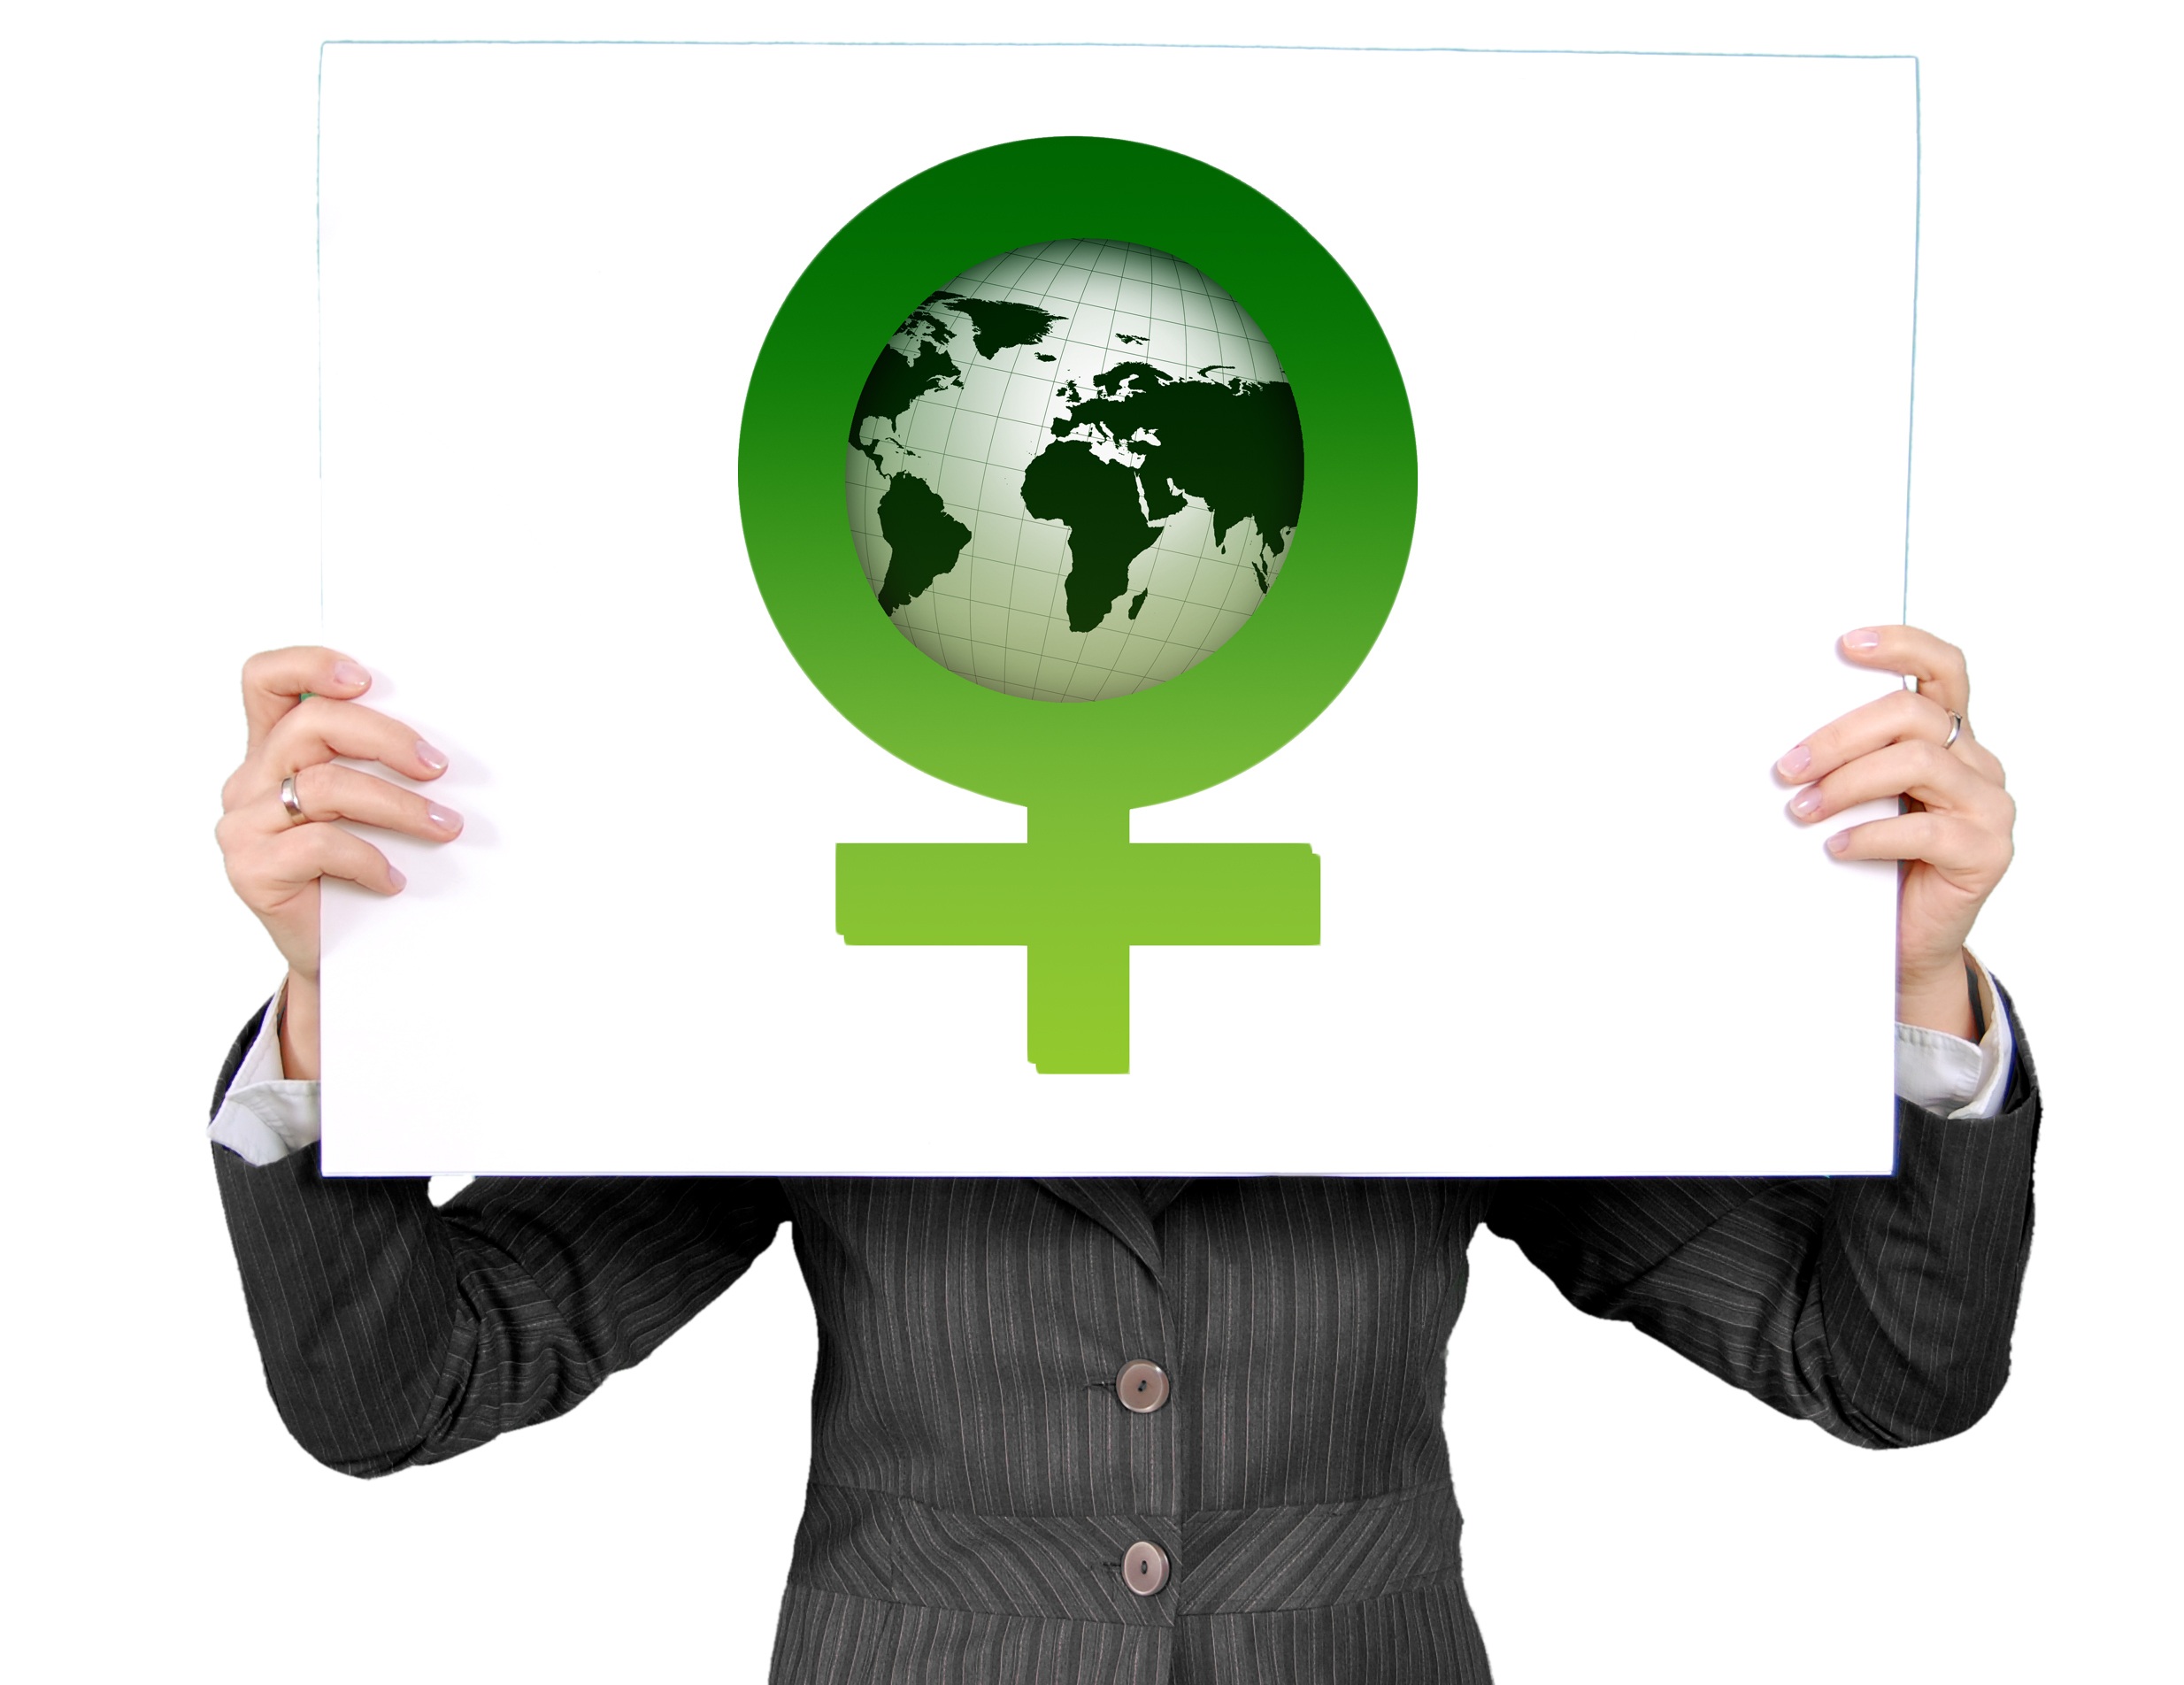
work, hand, person, suit, woman, female, finger, office, professional, business, profession, chef, brand, team, illustration, diagram, head, teamwork, boss, outfit, leader, blazer, economy, executive, success, management, cartoon, career, blouse, gender, finance, specialist, expert, successful, manager, women's power, consultant, businesswoman, team leader, woman sign, supervisors